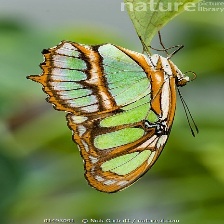
Species: MALACHITE